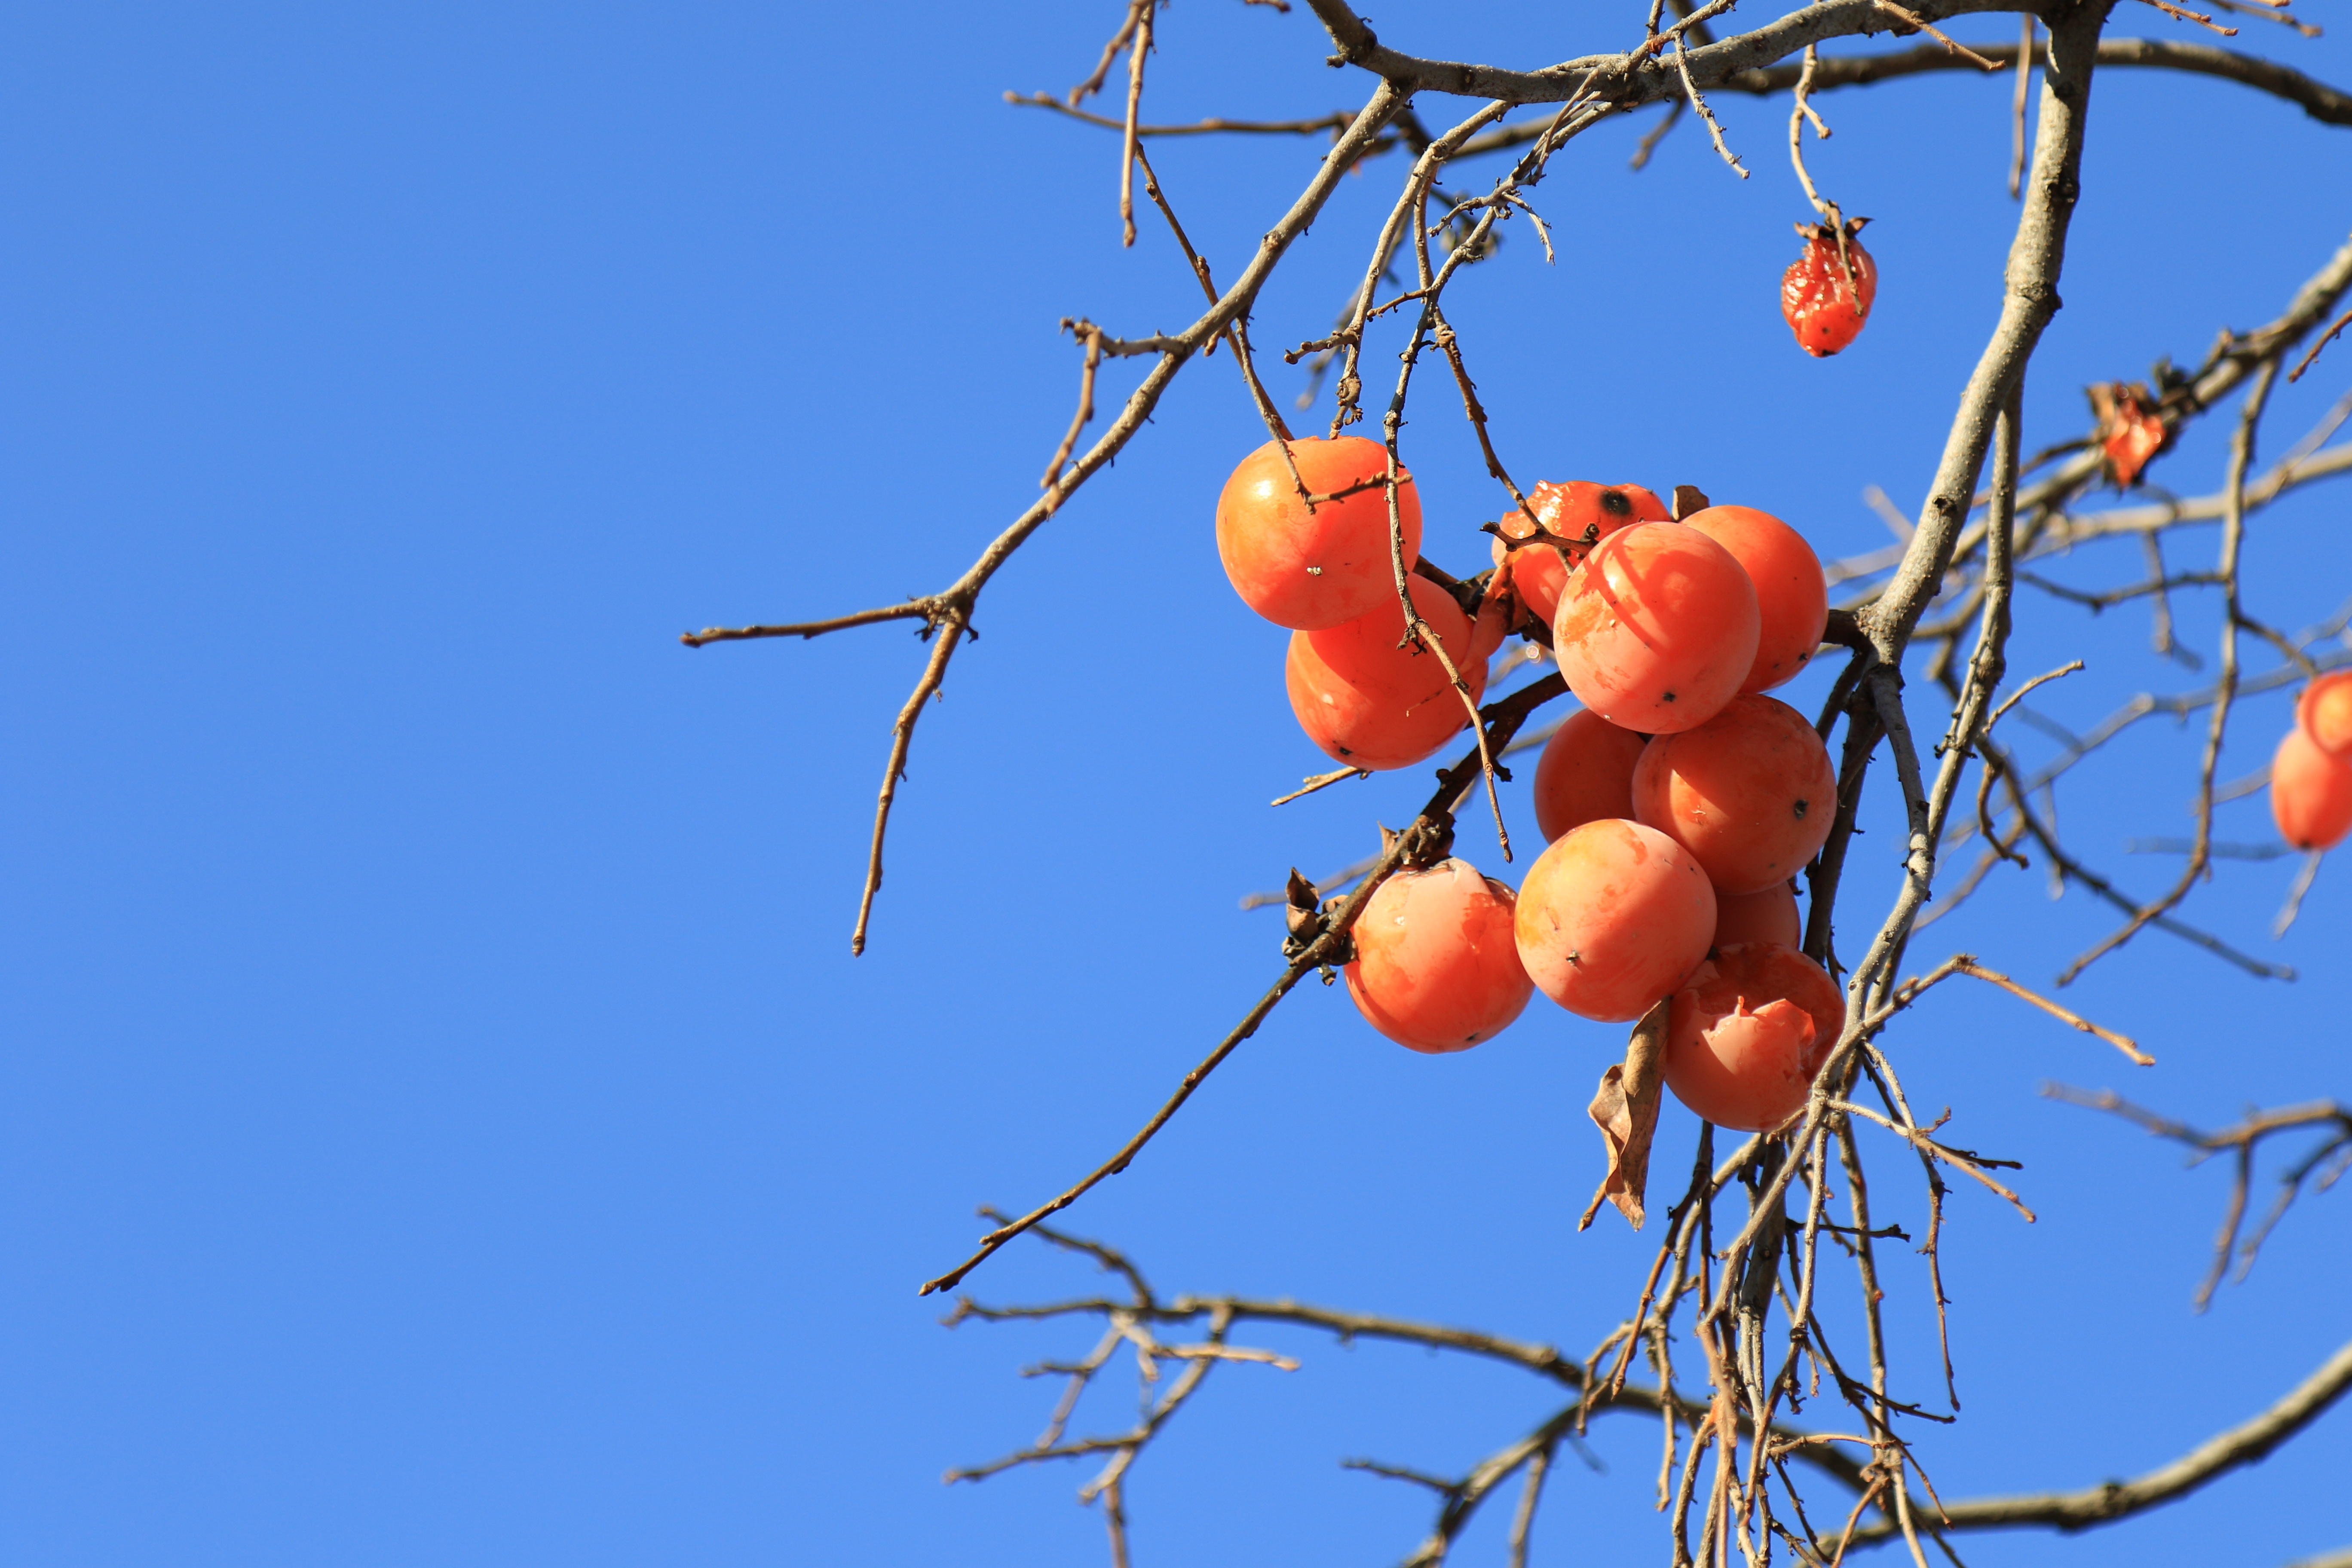
tree, nature, branch, plant, sky, wood, fruit, flower, food, harvest, produce, flora, persimmon, eggplant, rose hip, flowering plant, land plant